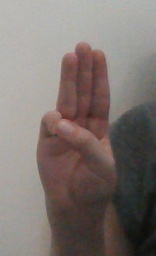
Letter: thaa